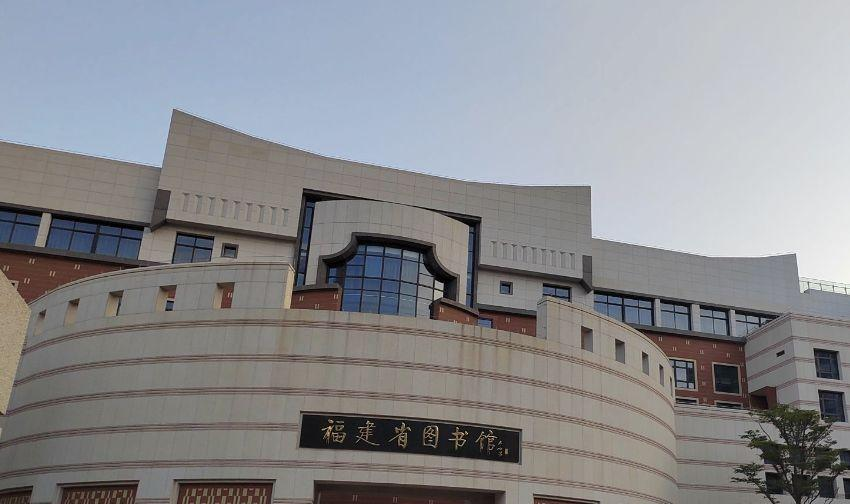
地标名称：福建省图书馆
所在城市：福州市·鼓楼区